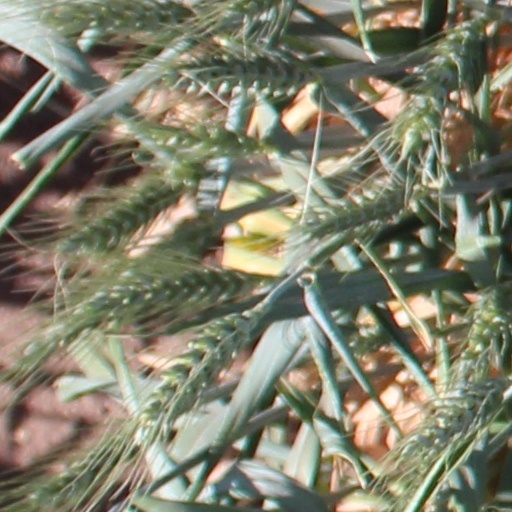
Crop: wheat